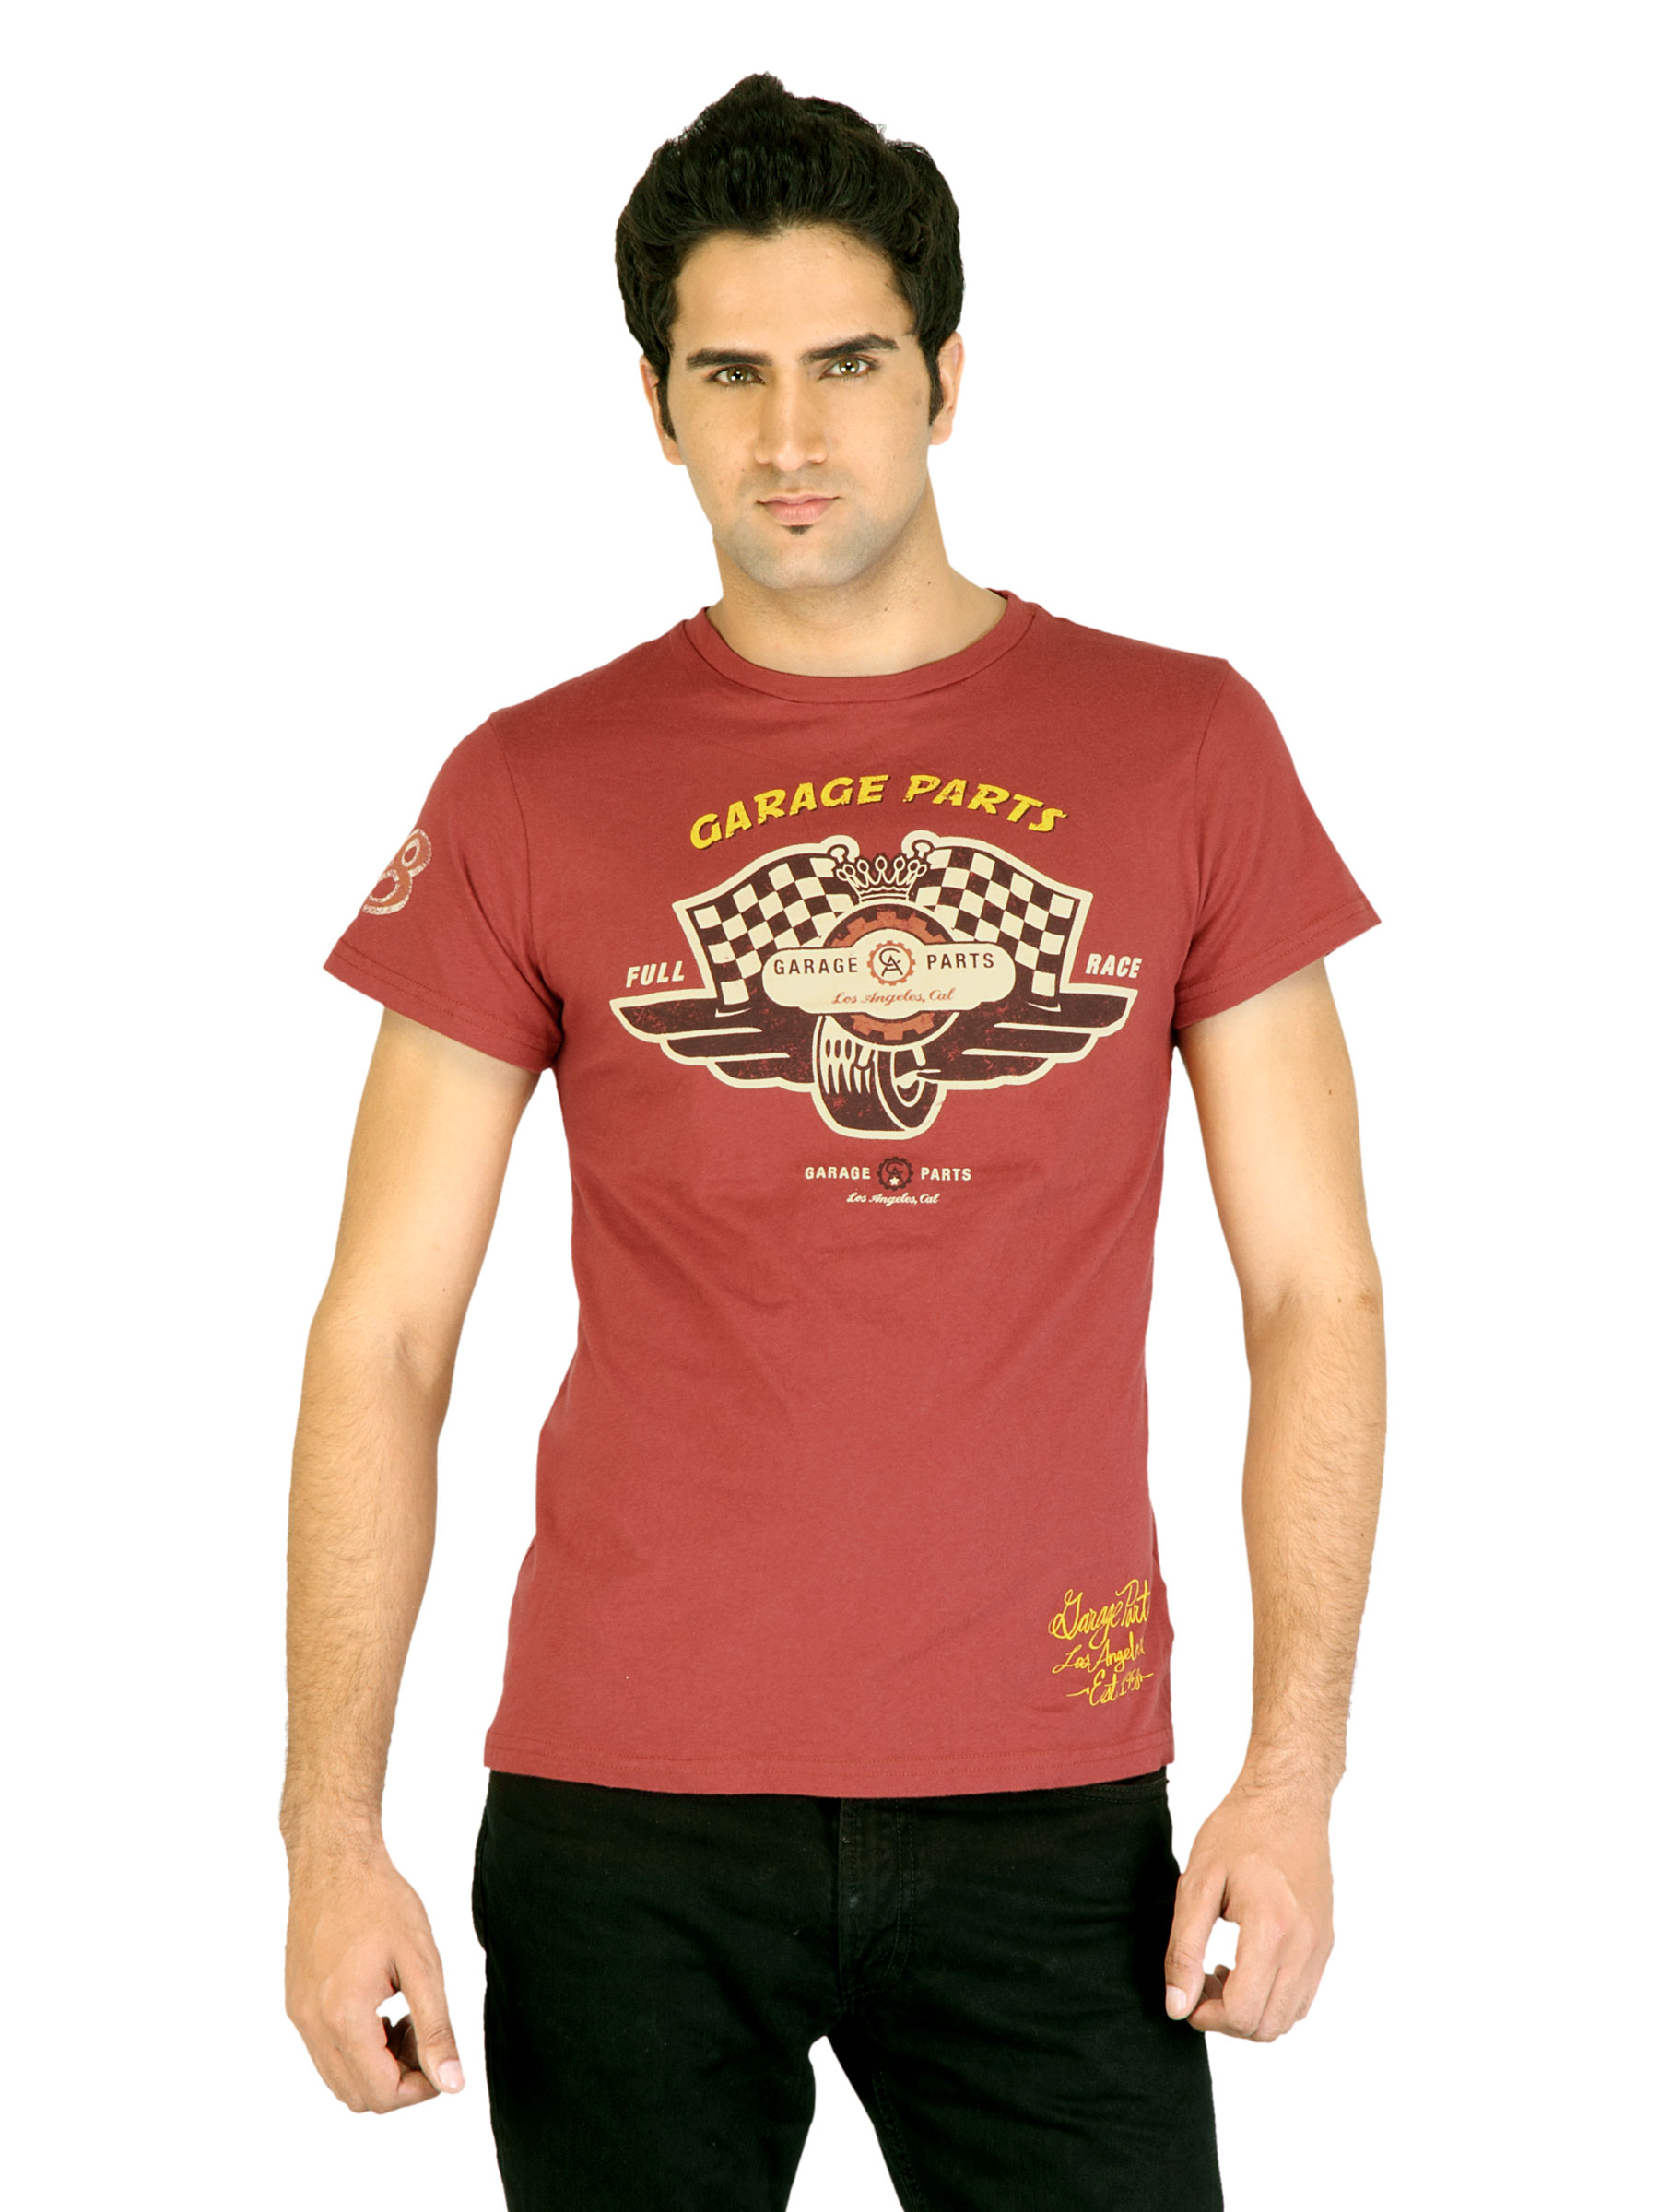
Ed Hardy Men Printed Maroon Tshirts
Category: Apparel / Topwear / Tshirts
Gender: Men
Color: Red
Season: Fall 2011
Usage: Casual